Vicki Vale

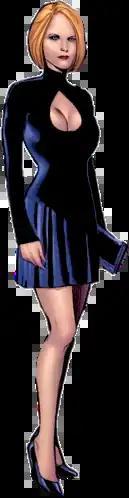
Vicki Vale as she appeared on a panel of ": Batman & Robin" #1 (October 2010). Art by Cliff Richards.

Victoria Vale (usually called "Vicki") is a fictional journalist appearing in American comic books published by DC Comics, commonly in association with the superhero Batman. Her character often serves as a potential love interest, character in peril, and source for information about crimes being committed, often drawing parallels to Lois Lane from the Superman comics.